Maraschino

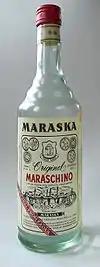
Maraska

Maraschino is a very special and notable ingredient in cocktails. Many recipes before prohibition called for Maraschino; it was one of the most used and most important ingredients. In the past few years, the growth of the craft cocktail movement has helped Maraschino regain its former status.